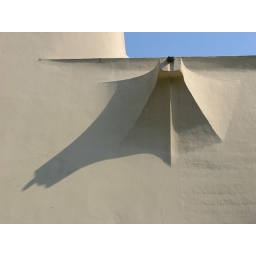
A water pipe of the famous &amp;quot;Einsteinturm&amp;quot;, an expressionist building by Erich Mendelsohn.